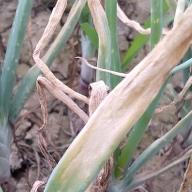
Crop: Onion
Condition: alternaria-d